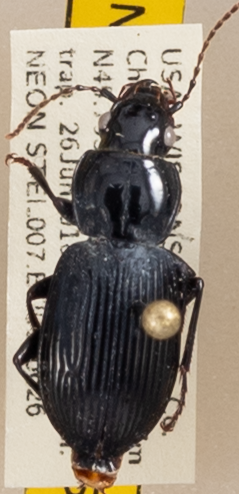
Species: Pterostichus novus
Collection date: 2018-06-26
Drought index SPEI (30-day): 1.274
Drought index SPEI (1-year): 0.09
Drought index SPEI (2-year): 2.09